Victor Yeung

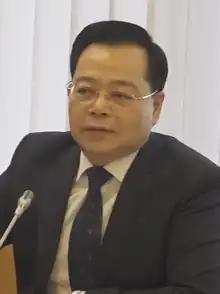
Victor Yeung attending a meeting of Central and Western District Council (2020)

Victor Yeung Ho-yin is a District Councillor for the Belcher constituency. He is a former member of the Democratic Party of Hong Kong. In